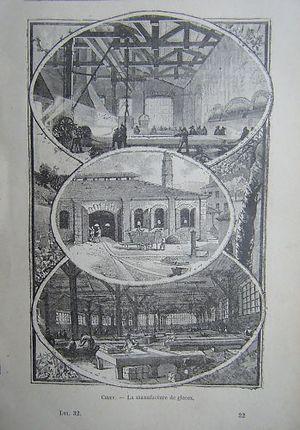
Les Manufactures de glaces et verres de Saint-Quirin, Cirey et Monthermé sont une société anonyme d’actionnariat familial regroupant plusieurs verreries spécialisées dans le verre à vitre et la miroiterie. Principal concurrent de la Manufacture des Glaces de Saint-Gobain, les deux manufactures fusionnent en 1858.
Jean-Pierre Napoléon Eugène Chevandier de Valdrome est un homme politique, exploitant forestier et industriel français, né le 17 août 1810 à Saint-Quirin. Il épouse Marguerite Pauline Sahler, veuve de Charles Guillaume Vopelius, le 17 avril 1854. Il meurt sans descendance le 1ᵉʳ décembre 1878 à Cirey-sur-Vezouze. Il est promu commandeur de la Légion d’honneur de la promotion du 14 août 1869.